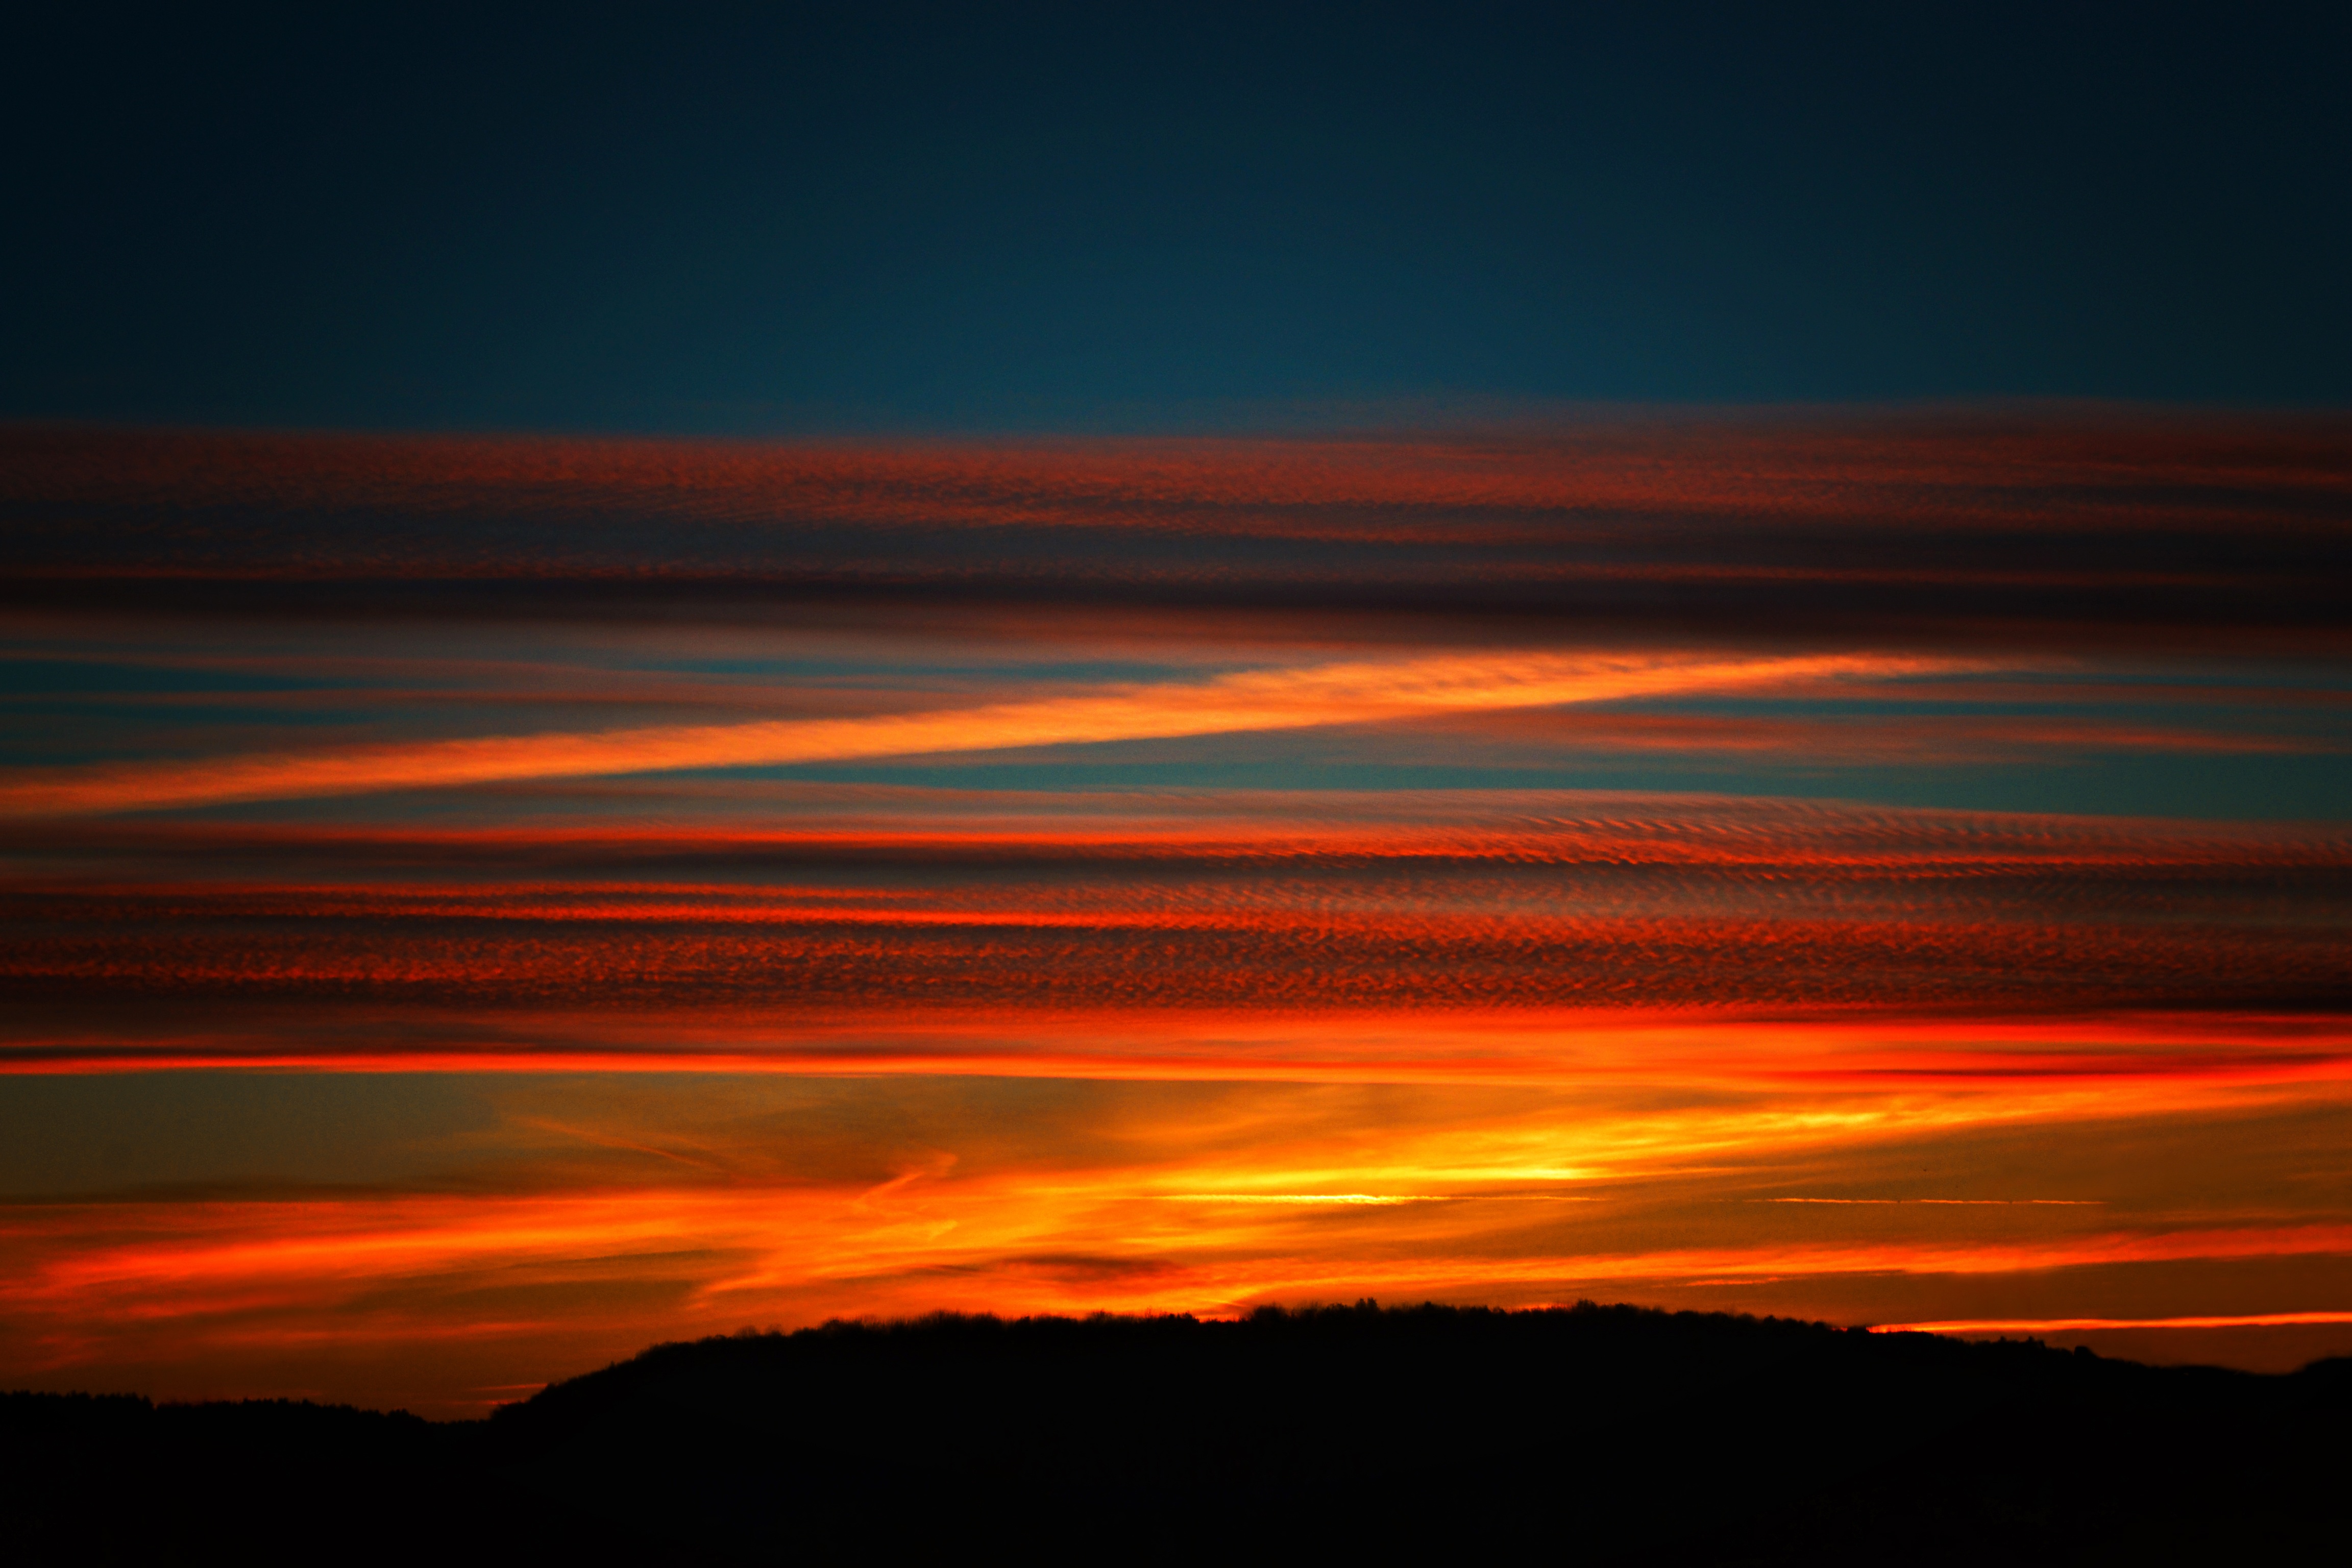
sea, horizon, cloud, sky, sunrise, sunset, dawn, atmosphere, dusk, evening, afterglow, red sky at morning